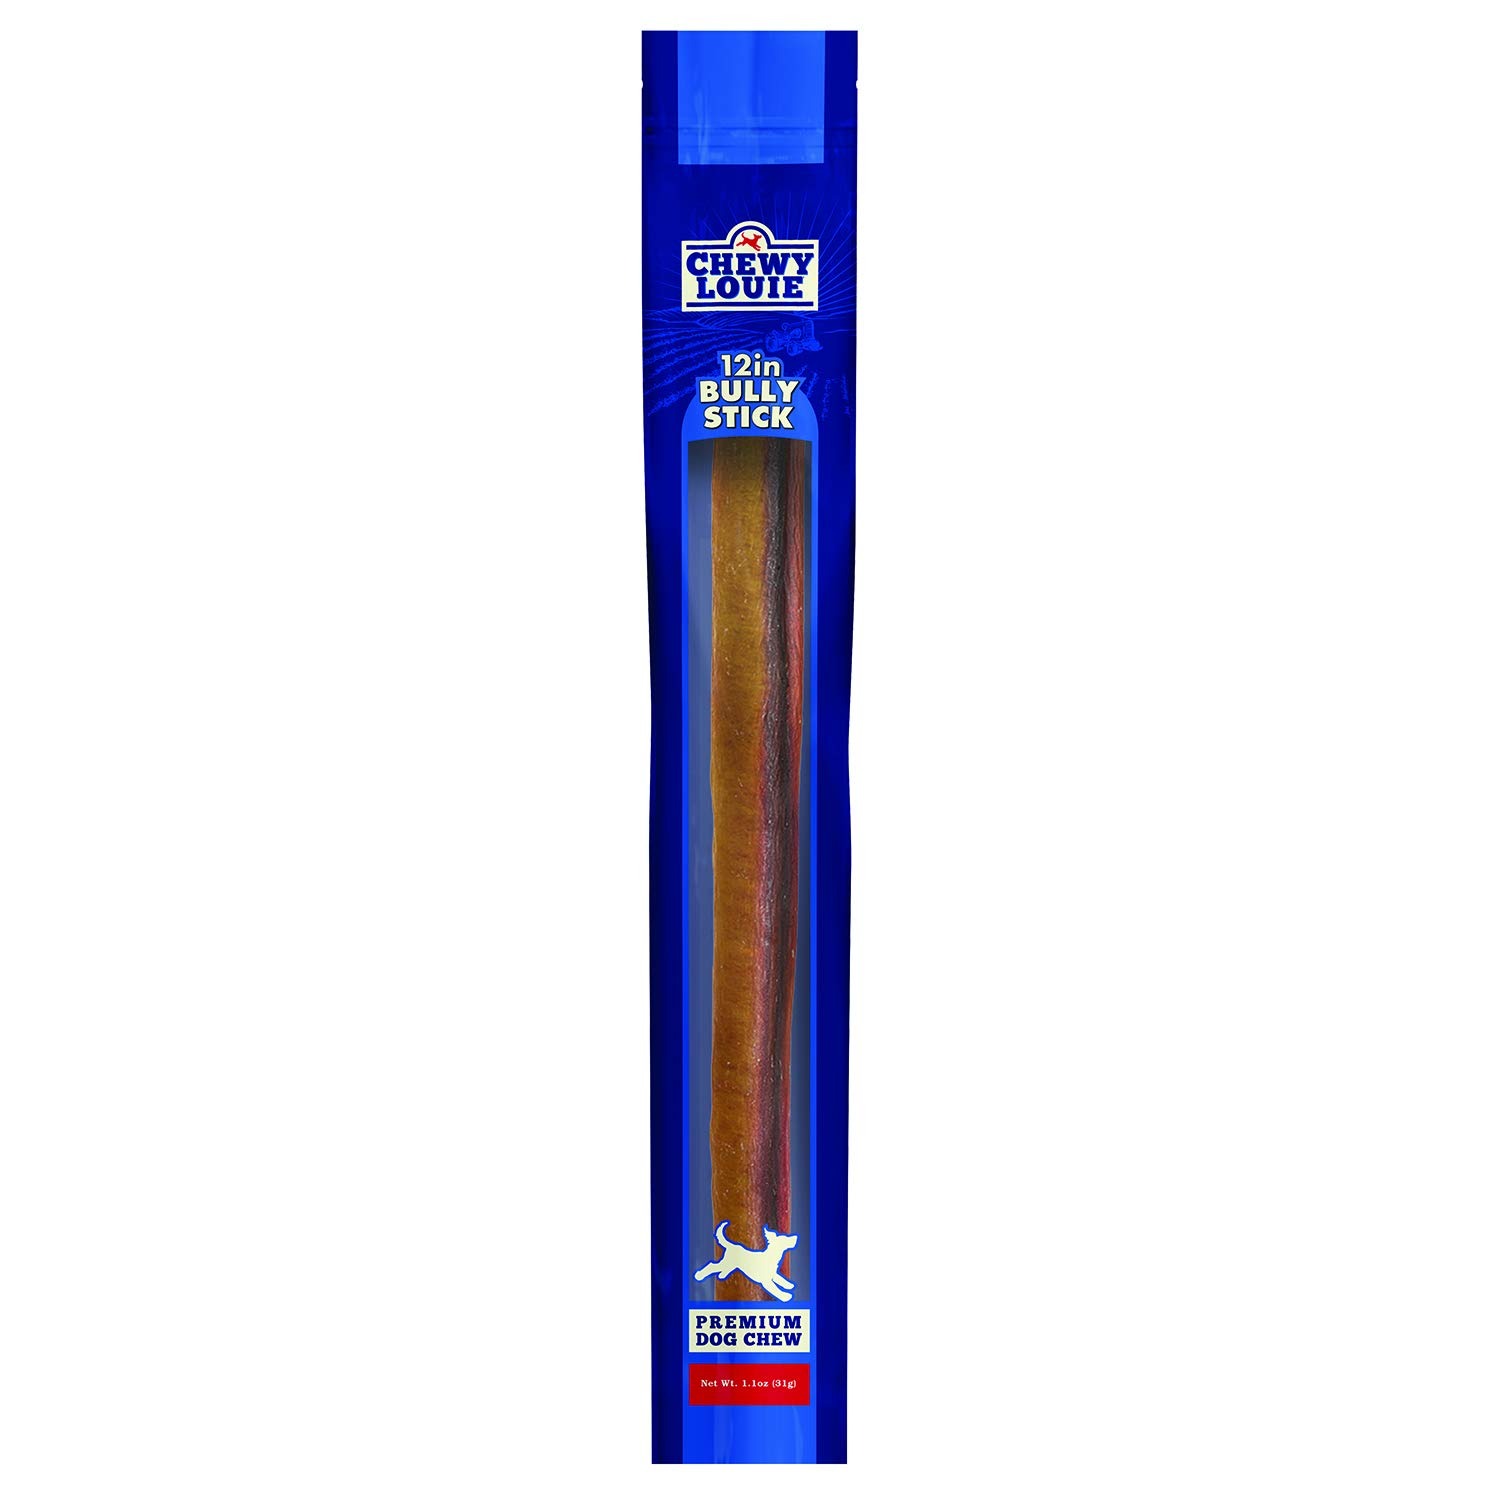
Item Name: Chewy Louie 12" Bully Stick
Bullet Point: Chewy Louie 12" Bully Stick. All natural. Natural dog treats.
Product Description: Pet Rawhide Treat Sticks
Value: 1.0
Unit: Count

Price: 9.43